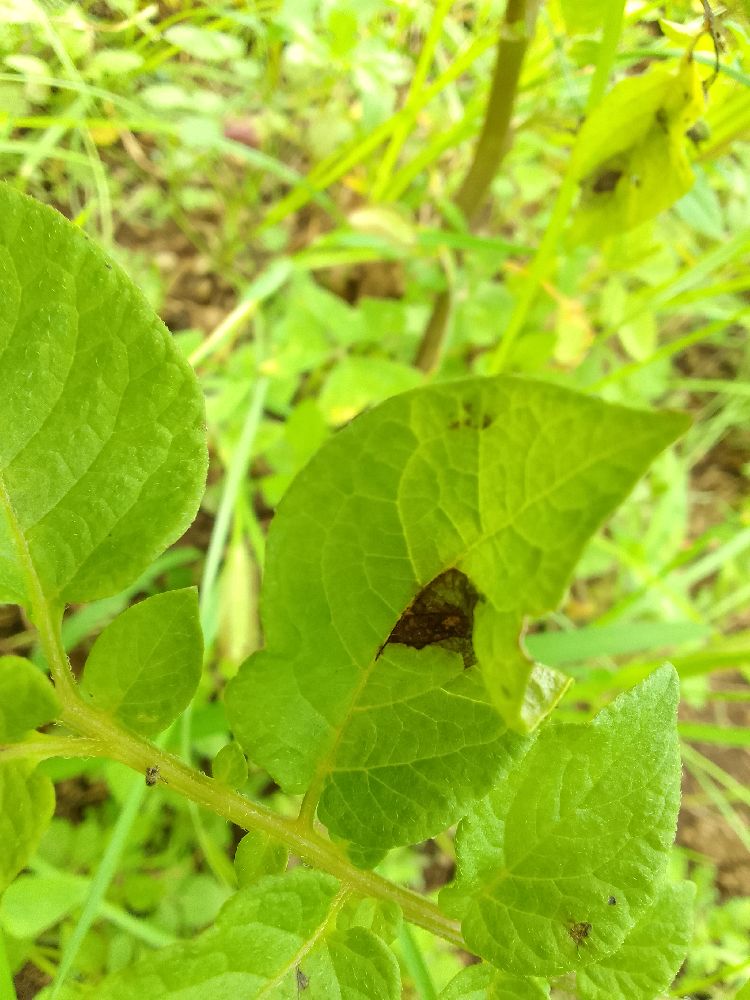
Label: Late blight